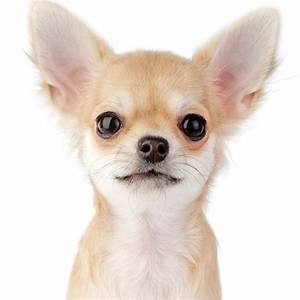
Label: dog